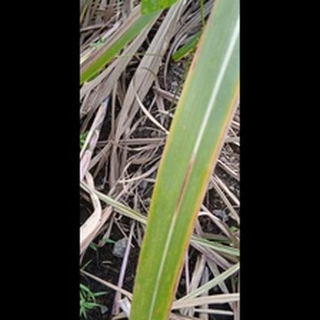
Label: sugarcane_red_rot